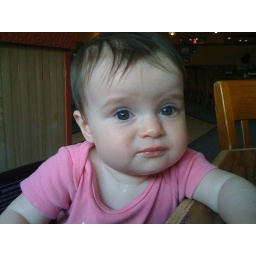
On the way back home from thr mountain had pizza at Pietro's in Hood River.